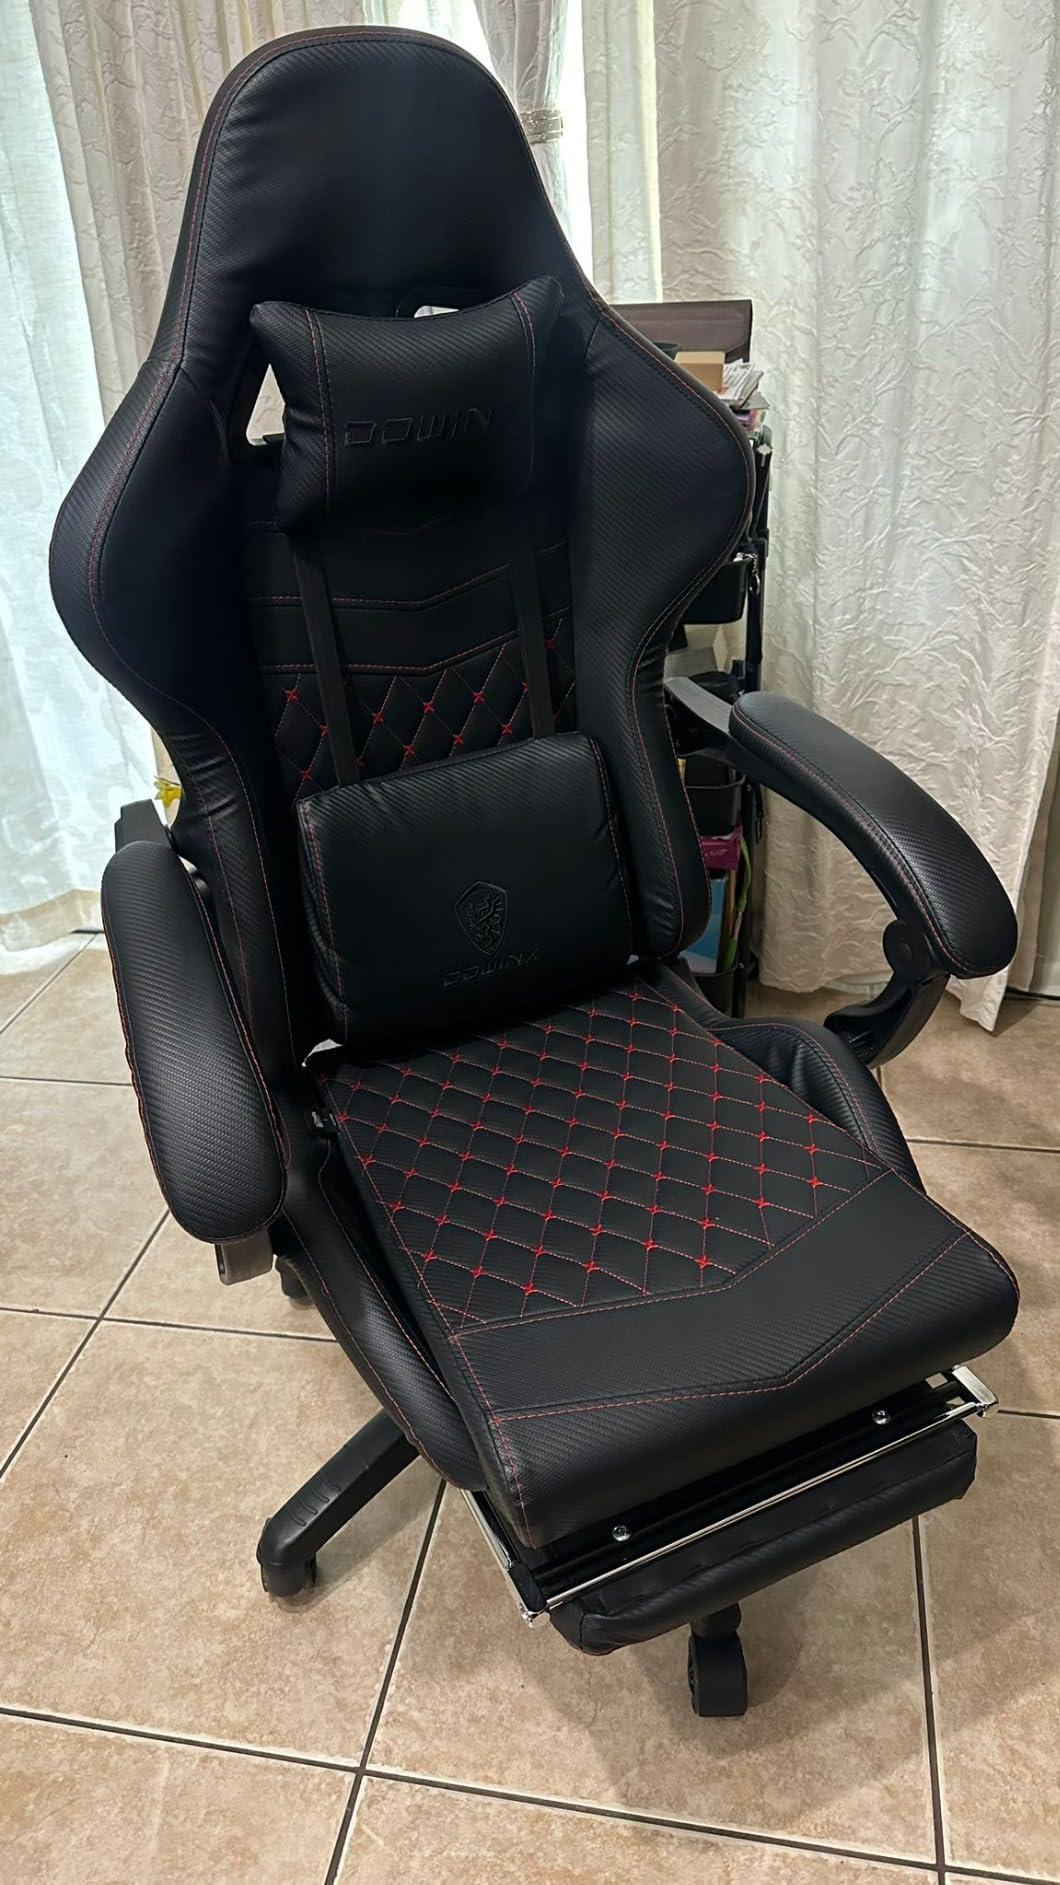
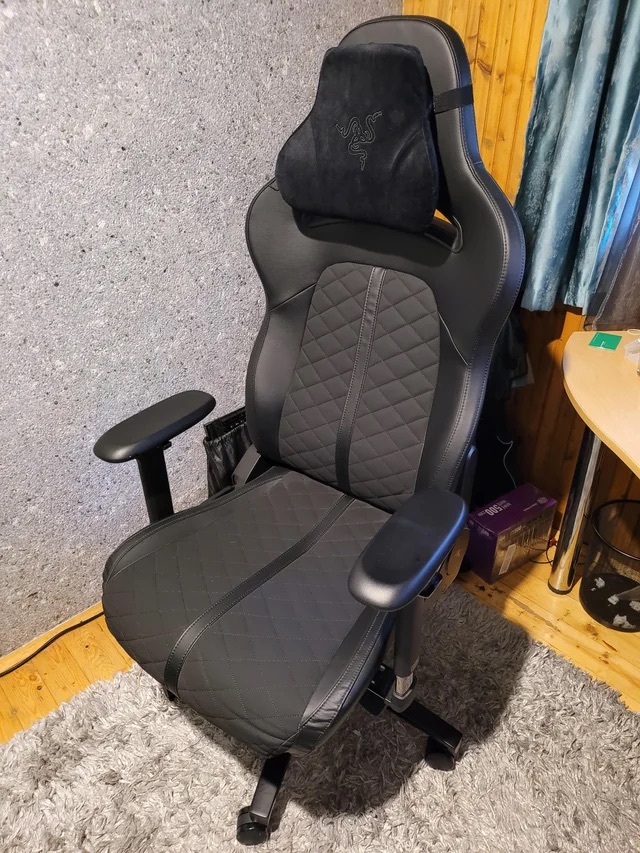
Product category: items_chair
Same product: no